Dom DiMaggio

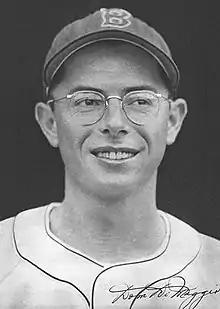

Dominic Paul DiMaggio (February 12, 1917 – May 8, 2009), nicknamed "the Little Professor", was an American Major League Baseball center fielder. He played his entire 11-year baseball career for the Boston Red Sox (1940–1953). DiMaggio was the youngest of three brothers who each became major league center fielders, the others being Joe and Vince.